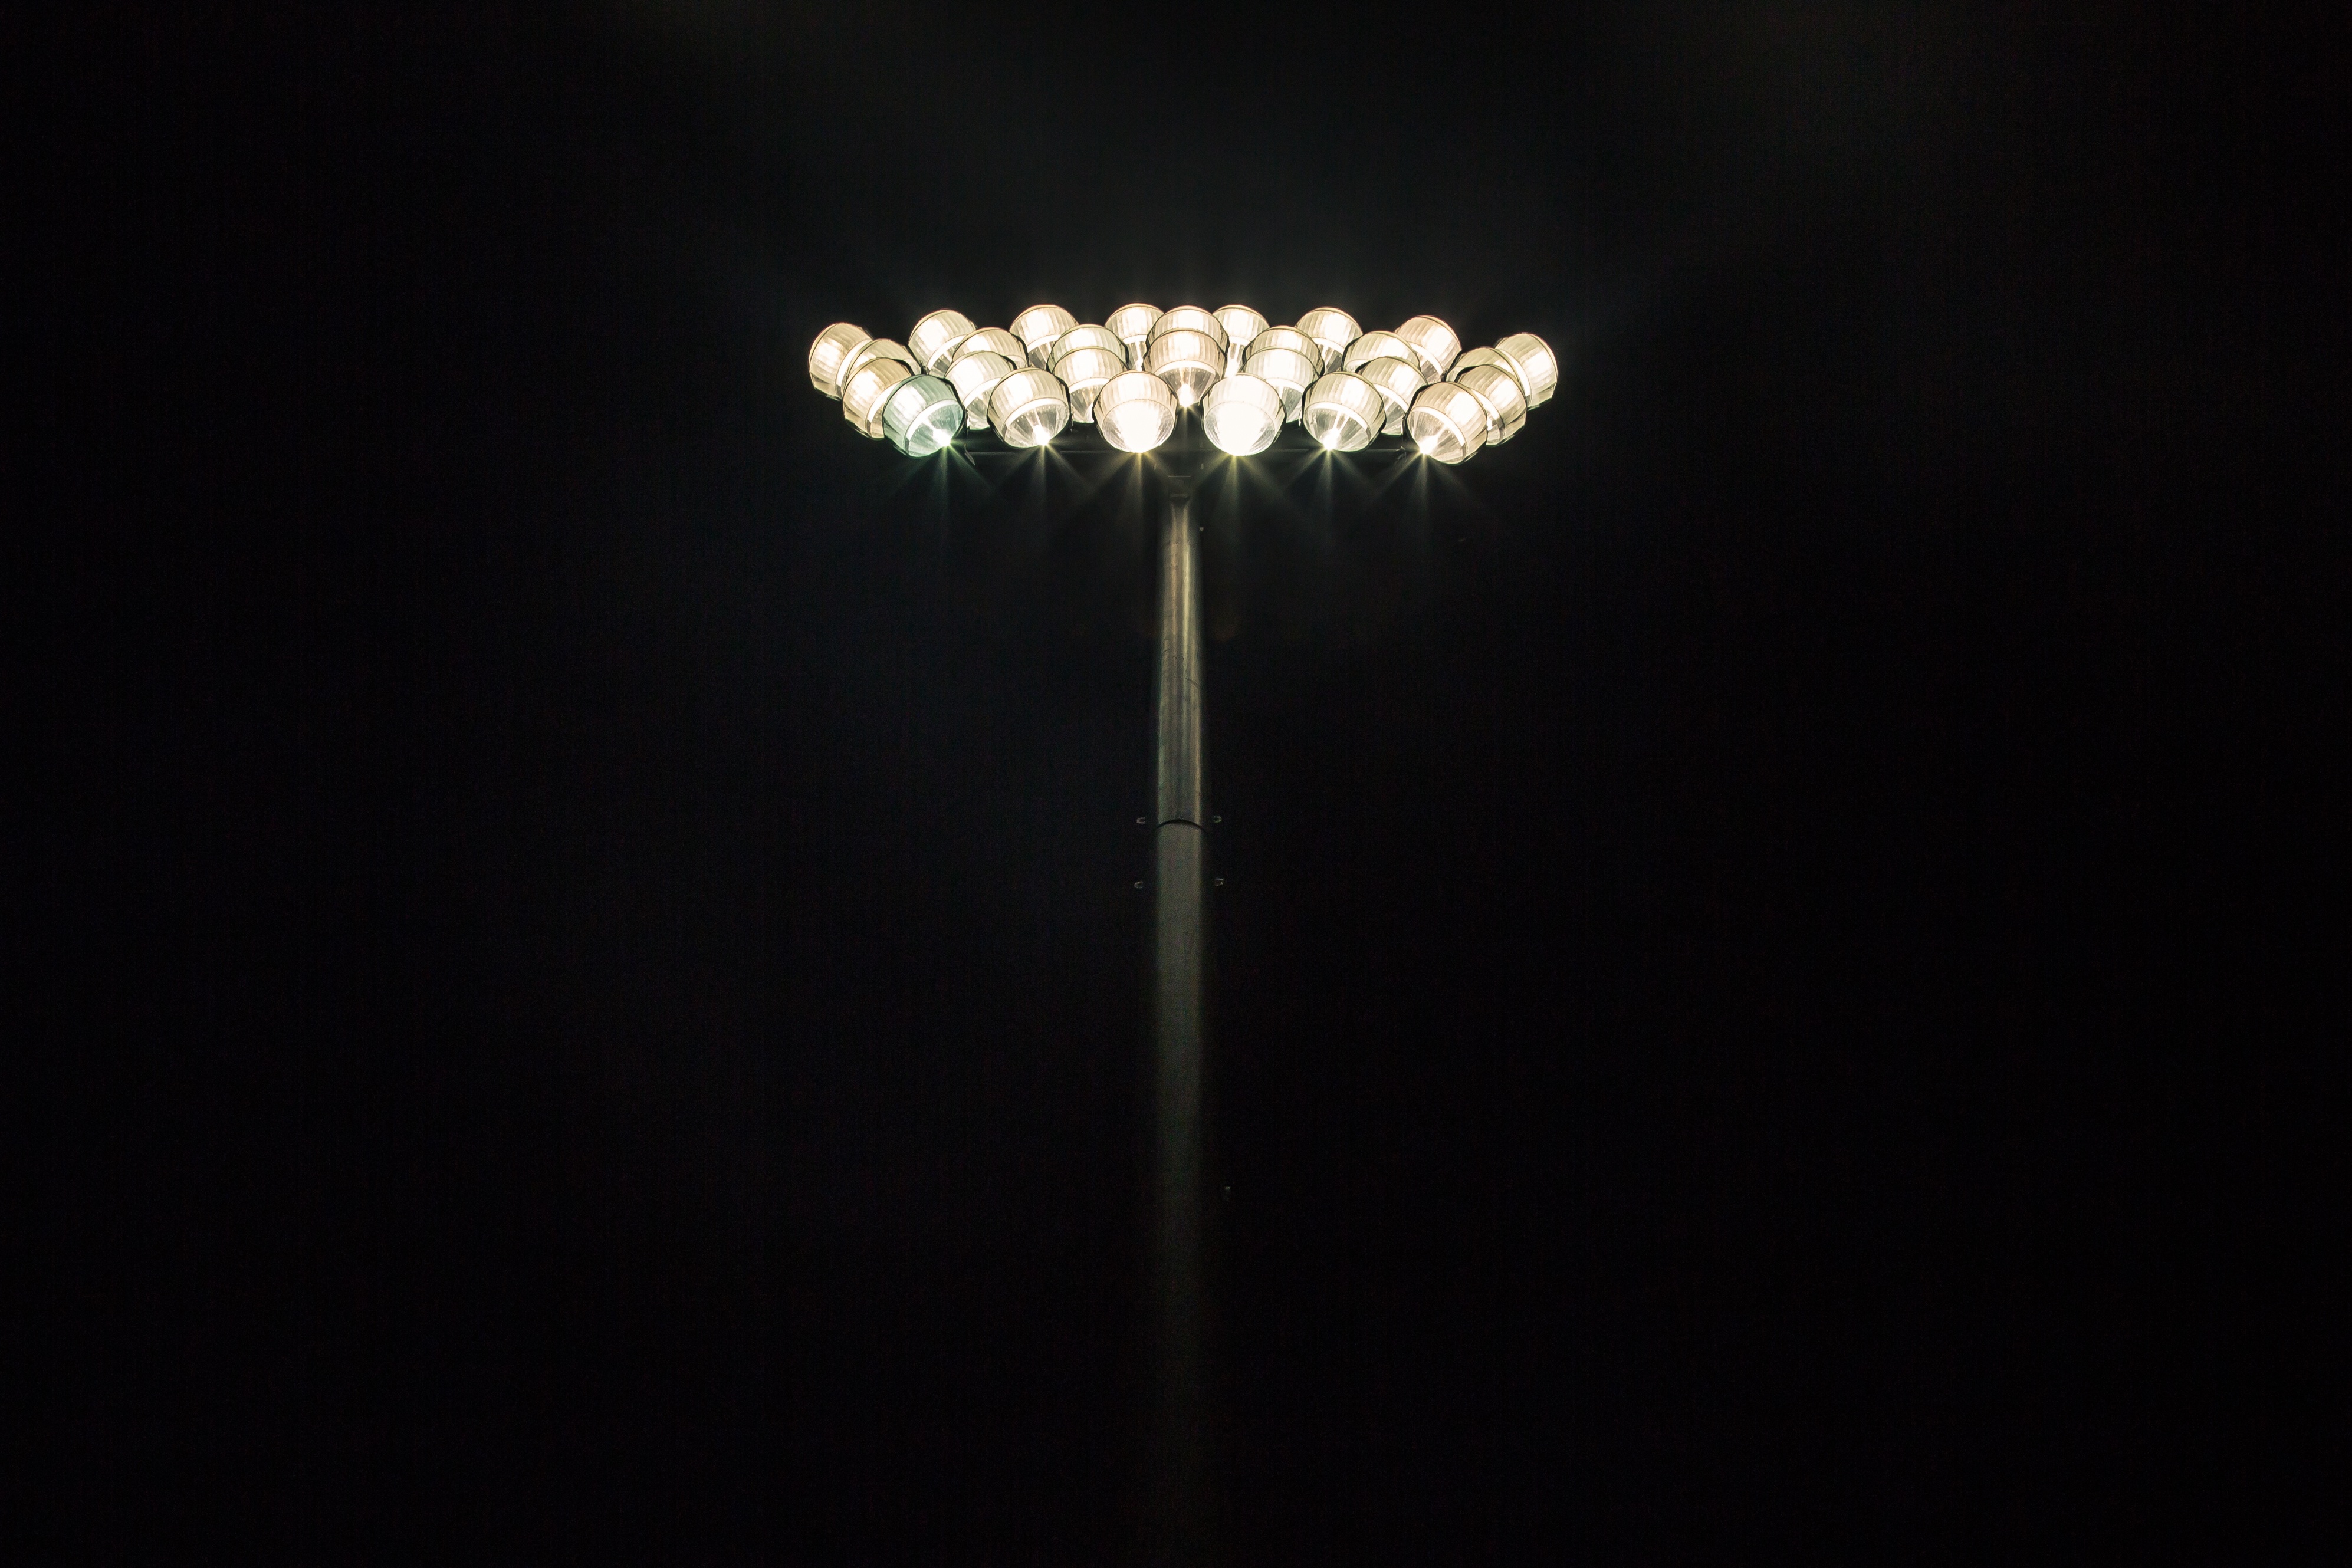
light, night, sparkler, pole, bulb, floodlights, shine, darkness, street light, lighting, light fixture, chandelier, incandescent light bulb